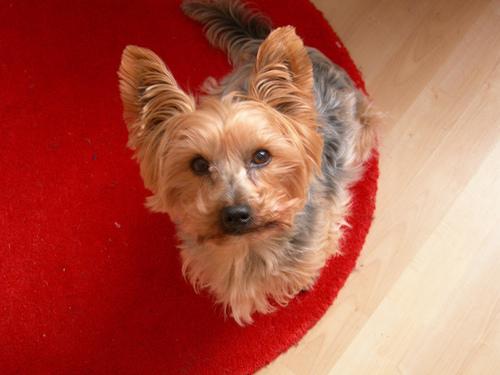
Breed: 202-n000020-Australian_terrier